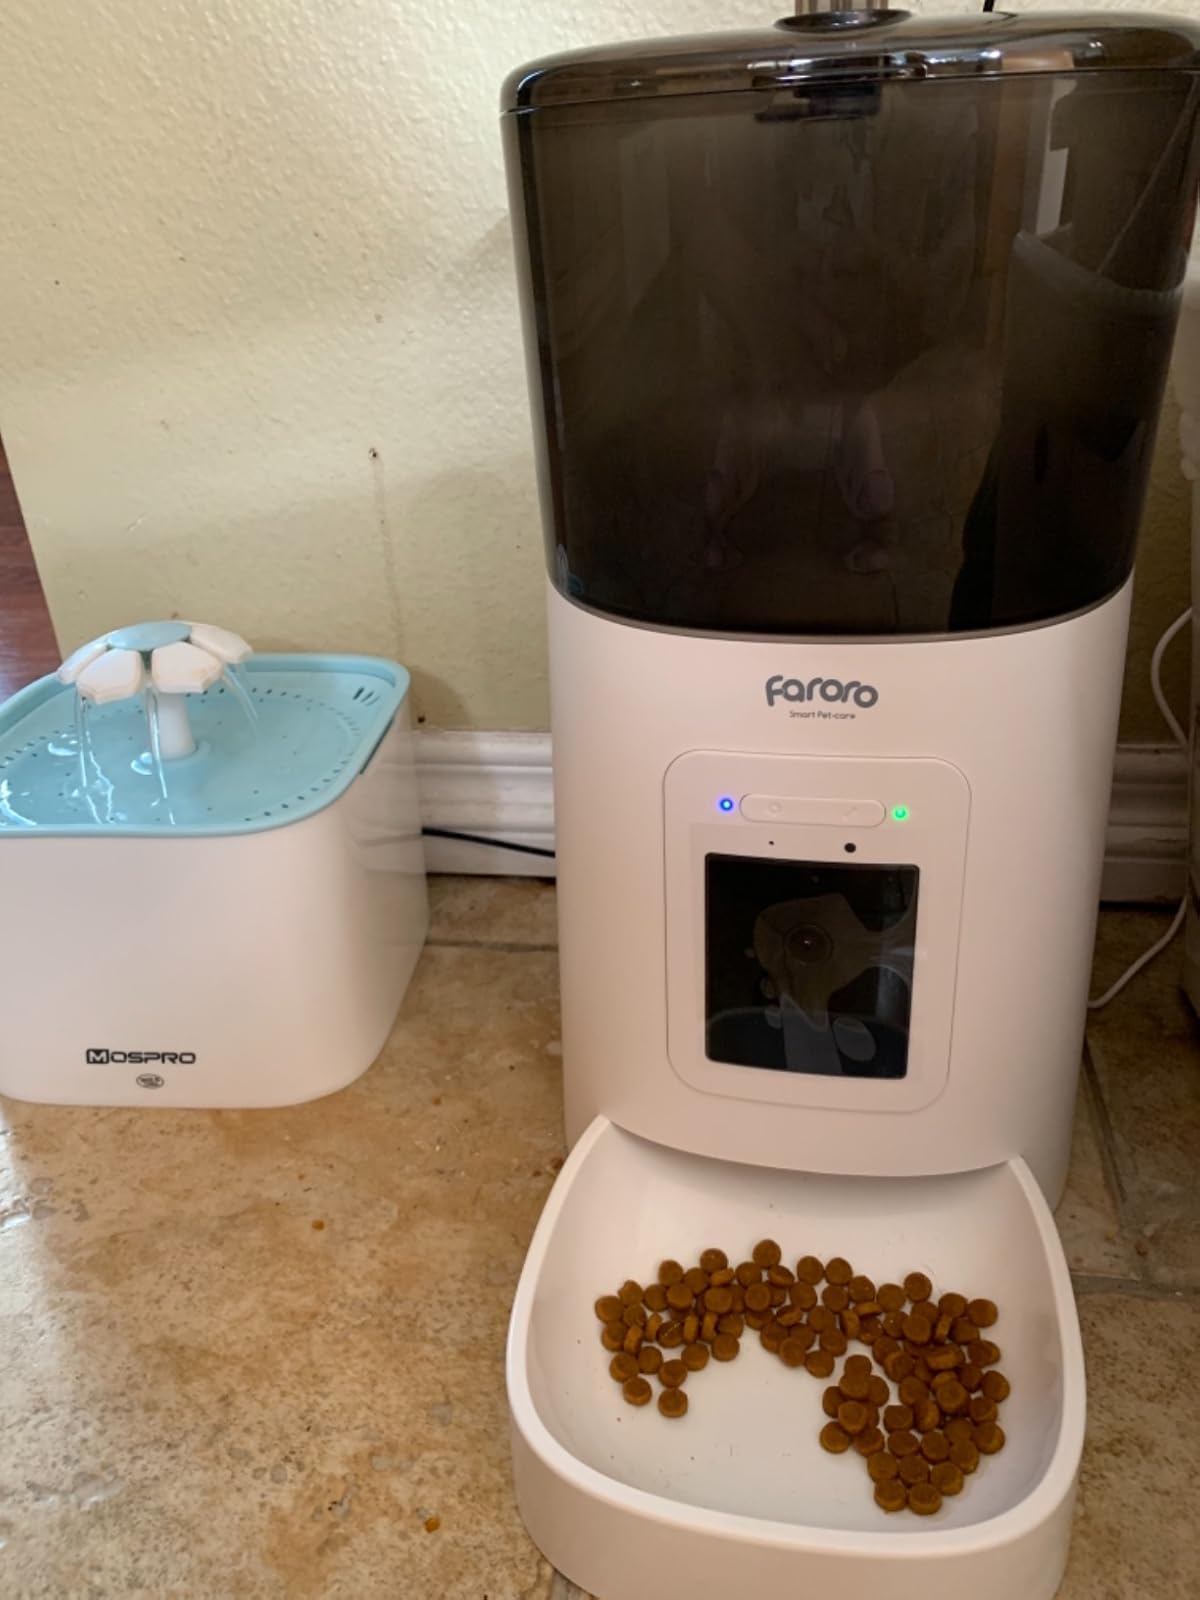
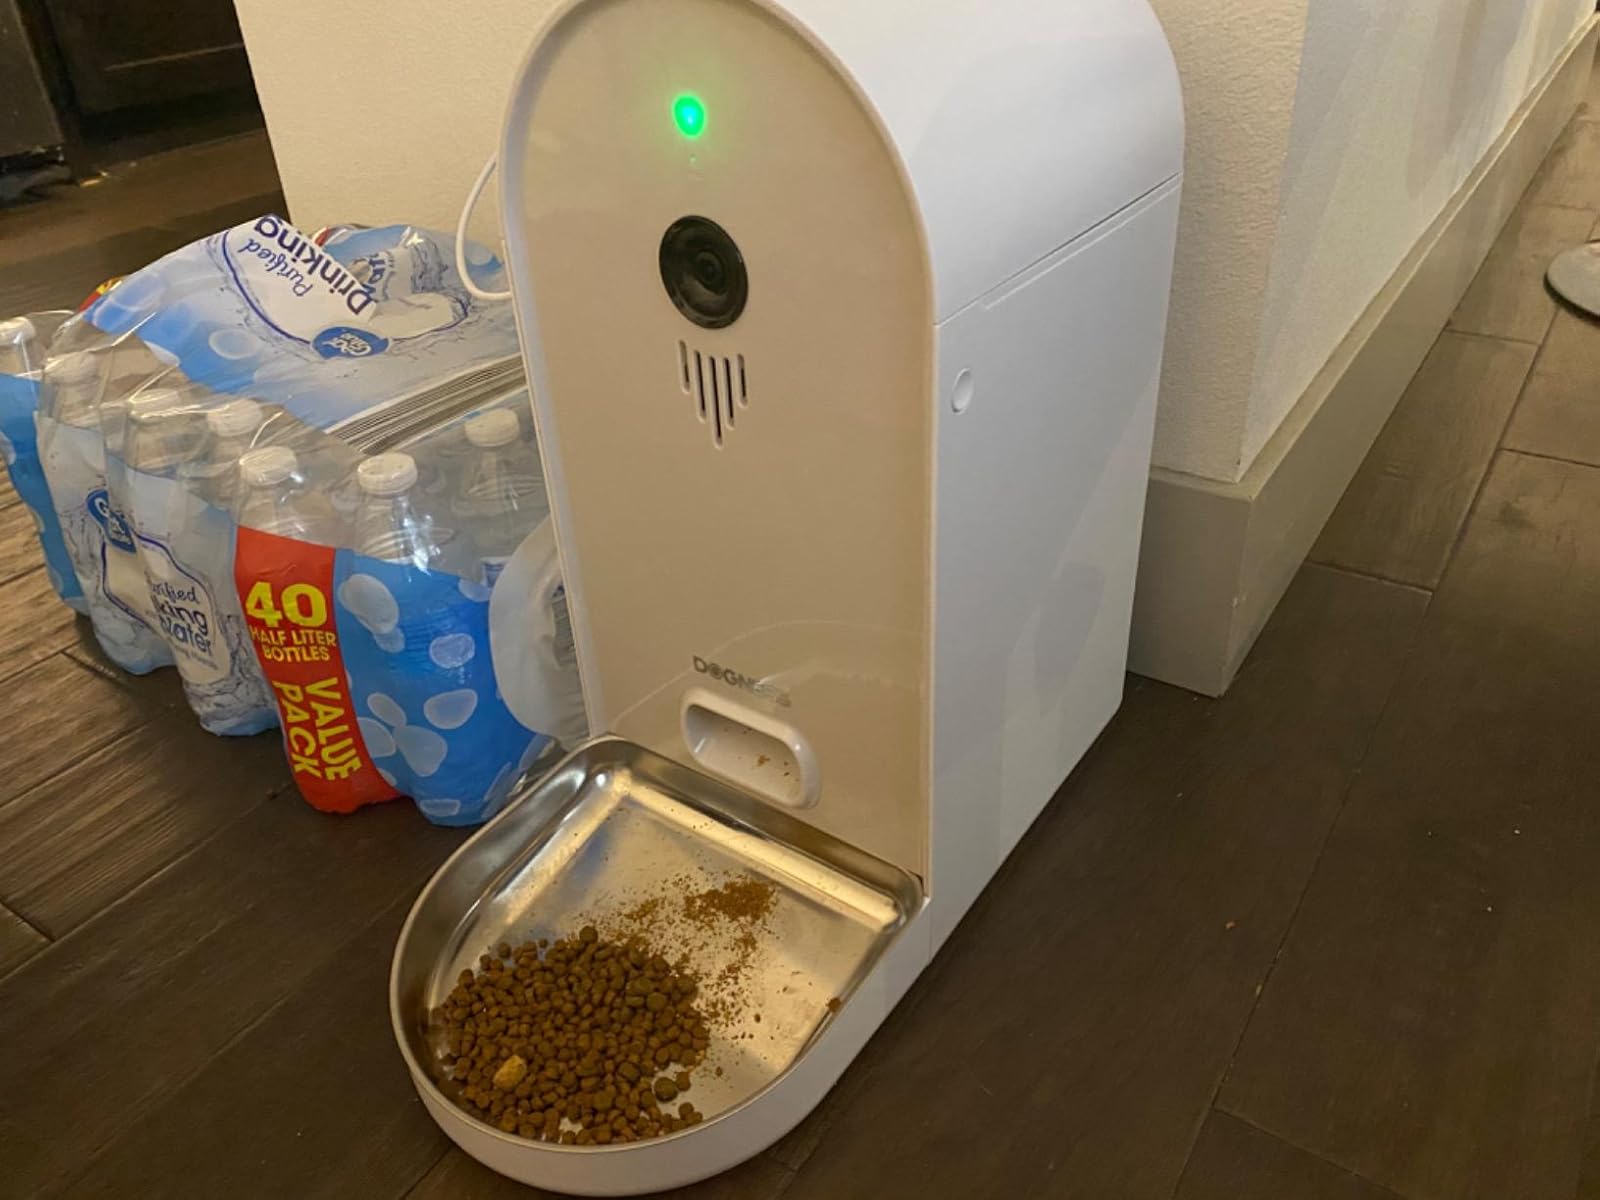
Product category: items_feeder
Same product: no